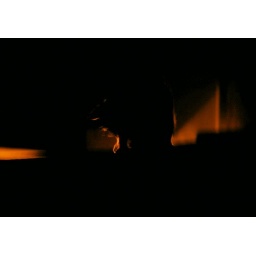
a black cat , back lit by street light !